Sky position (RA, Dec in degrees): 353.801, 0.4324
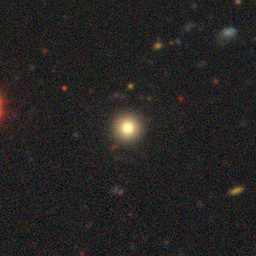
Galaxy morphology: Round Smooth Galaxies